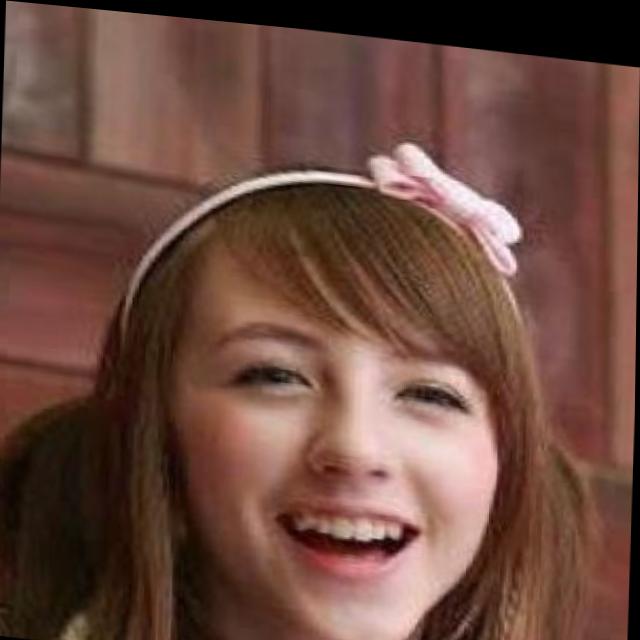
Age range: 13-20